Bernie Sanders 2016 presidential campaign

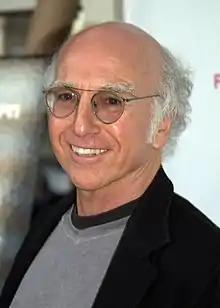
Larry David parodied Sanders on "Saturday Night Live"

Sanders often drew large crowds, with many filled to capacity and some with additional supporters outside who could not fit in the venue but still wanted to attend. Early in his campaign, the media favorably compared his rallies' attendance to Hillary Clinton's. Events scheduled by his campaign were drawing "overflow crowds" around the country. Sanders drew more than 700 supporters to a mid-June event in Iowa, which "The Wall Street Journal" noted was "the same number who went to a Hillary Clinton event on Sunday that featured a buffet table and a live band." After an estimated 3,000 people attended an event in Minneapolis, Sanders said he was "Stunned. Stunned. I mean I had to fight my way to get into the room. Standing room only. Minneapolis was literally beyond belief."